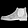
Label: Ankle boot